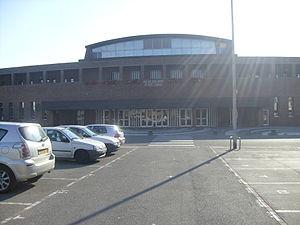
Palais des Arts de Cappelle-la-Grande